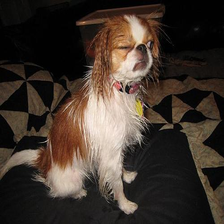
Species: dog
Breed: japanese chin